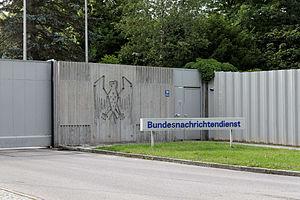
Le Service fédéral de renseignement, en allemand : Bundesnachrichtendienst, est le service de renseignement extérieur du gouvernement fédéral allemand, placé sous la tutelle de la Chancellerie. C'est l'un des trois services de renseignement au niveau fédéral, avec l'Office fédéral de protection de la constitution et le Service de contre-intelligence militaire.